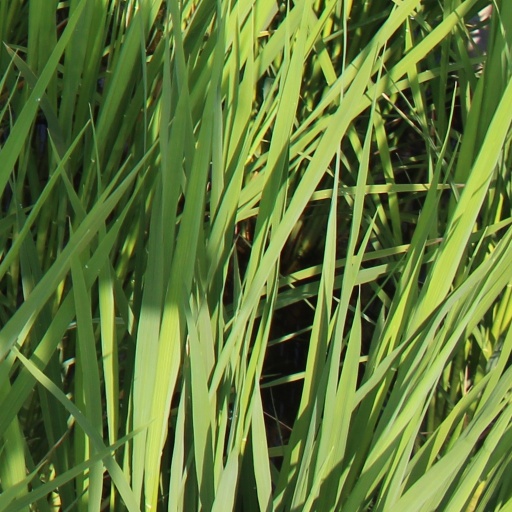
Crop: rice